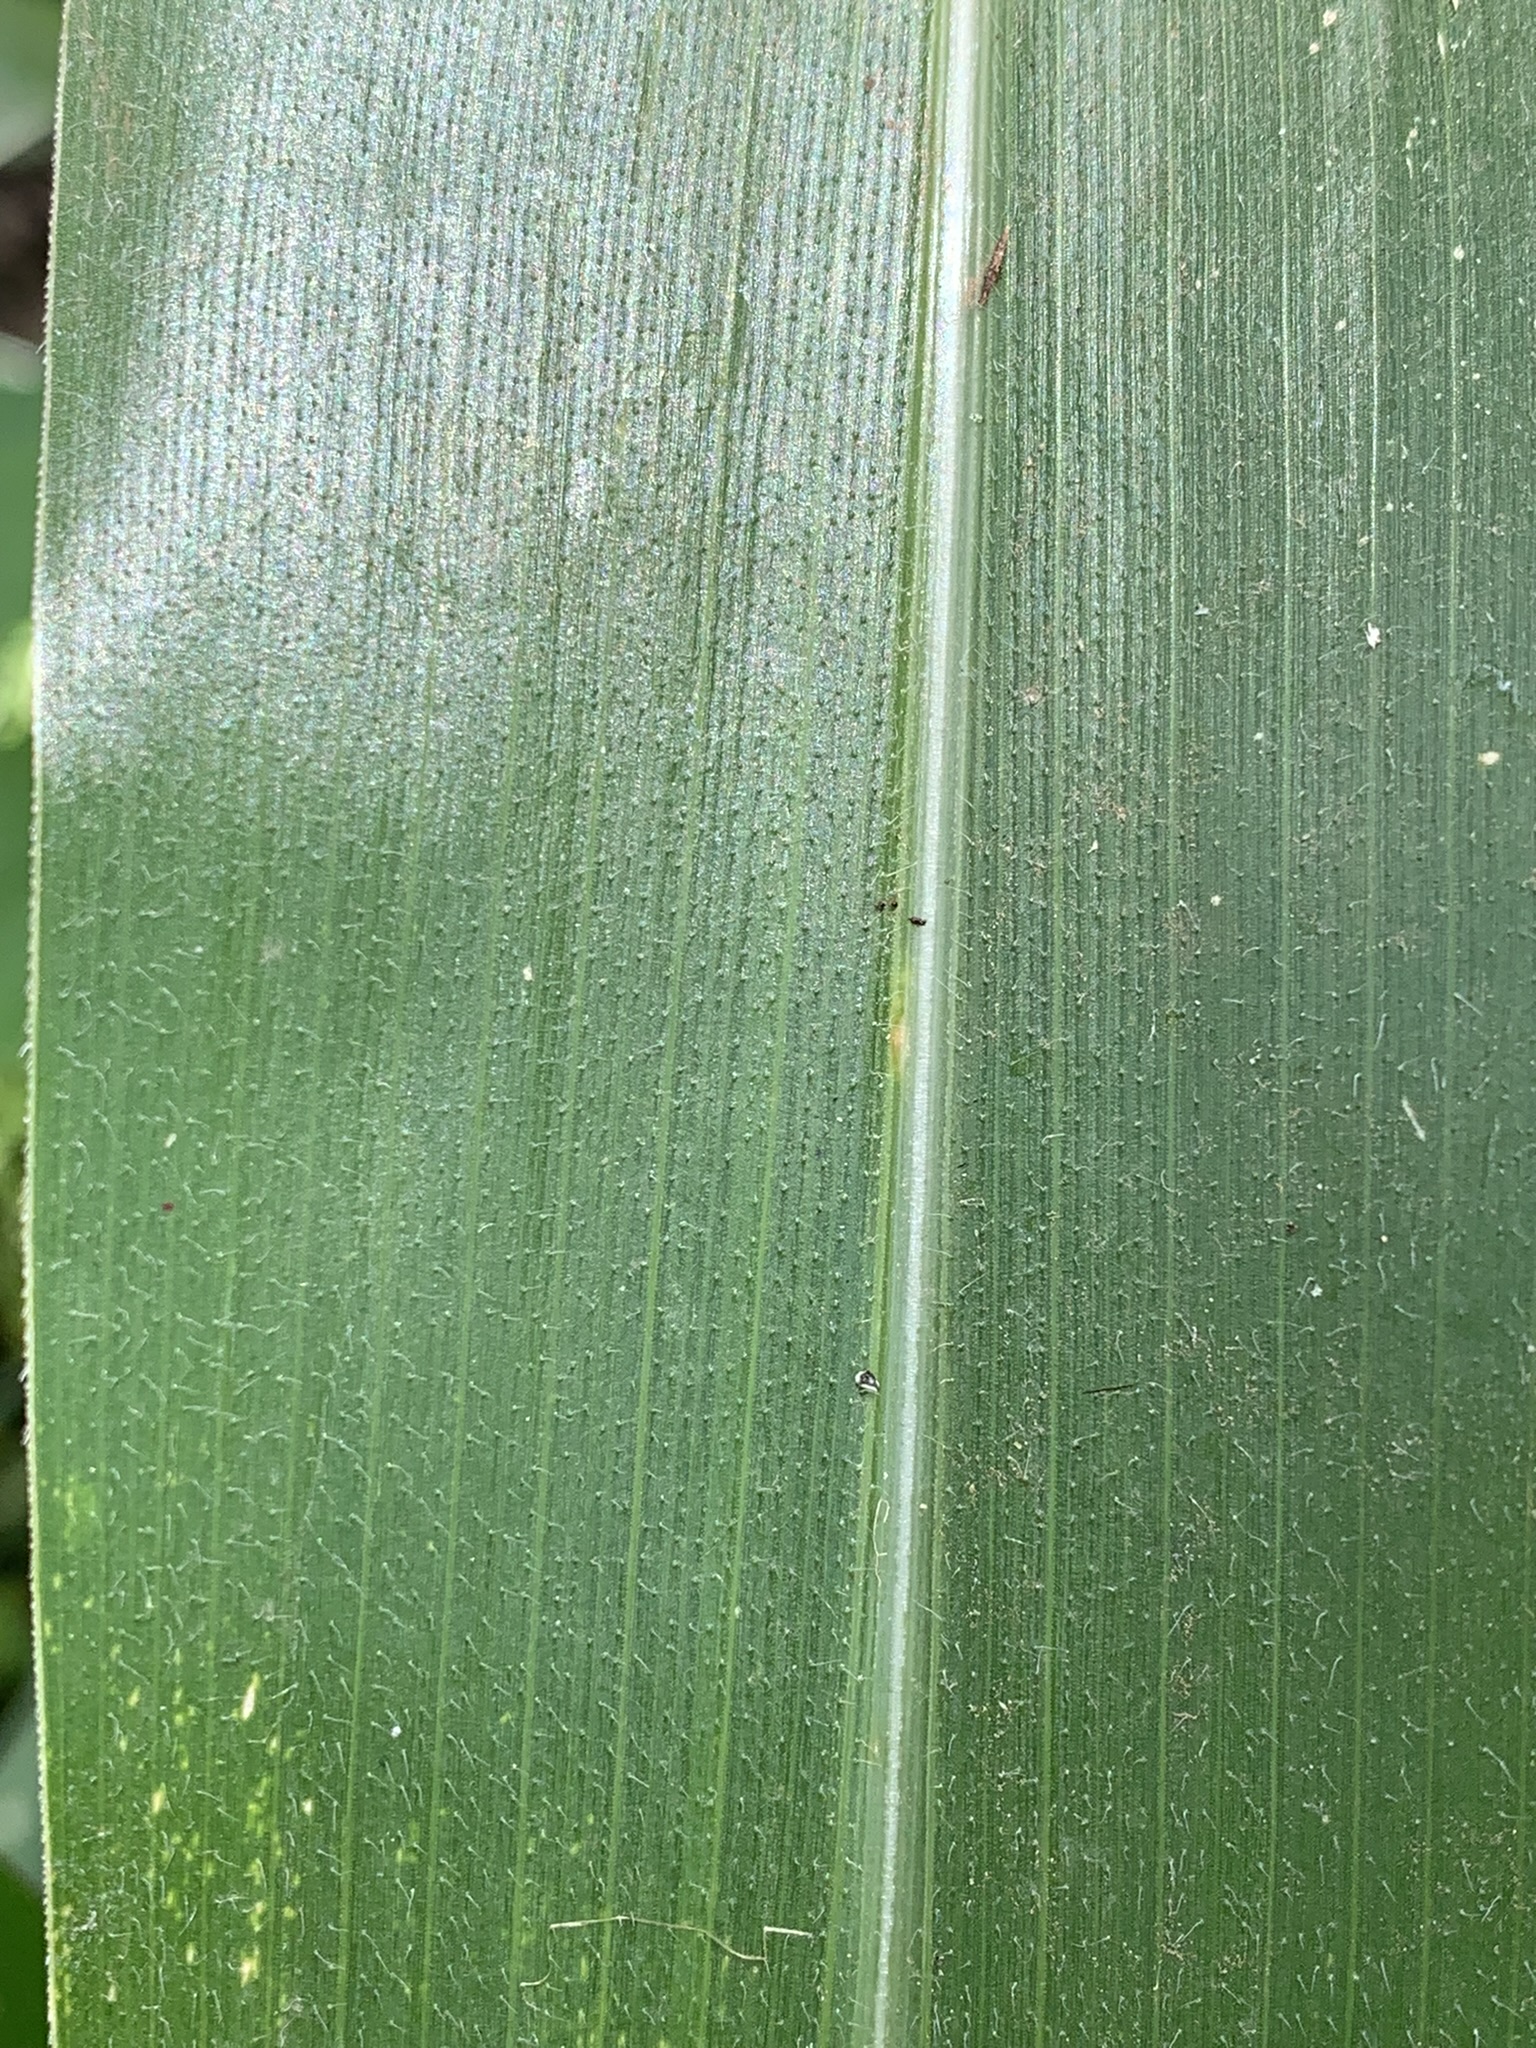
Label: Healthy